BTR-60

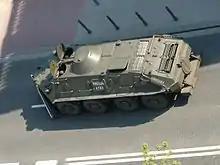
Polish-modified BTR-60PB of the Polish Police on Tamka Street in Warsaw, Poland during European Economy Summit 2004. Notice the lack of armament.

BTR-60 APCs were employed widely both by the Soviet Army and by more than 30 export customers. Operators of the BTR-60 have included Afghanistan, Algeria, Angola, Bhutan, Botswana, Bulgaria, Cambodia, Congo, Cuba, Djibouti, East Germany, Ethiopia, Finland, Grenada, Guinea, Guinea-Bissau, Hungary, India, Iran, Iraq, Laos, Libya, Mali, Mongolia, Mexico, Morocco, Mozambique, Nicaragua, North Korea, Romania, Soviet Union, Syria, Uganda, Vietnam, Yugoslavia, Yemen, and Zambia, as well as many of the successor states of the Soviet Union. The most widely spread model is the BTR-60PB.